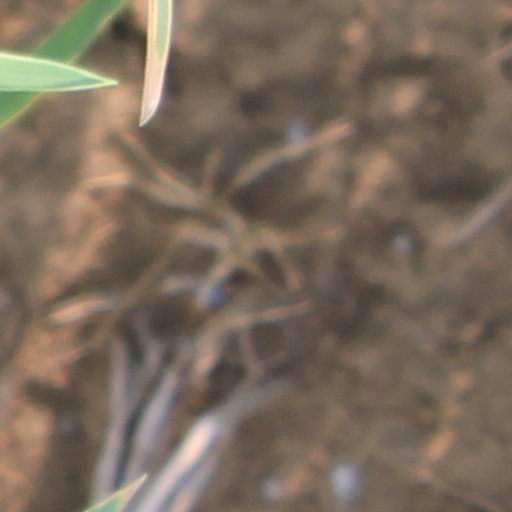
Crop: wheat